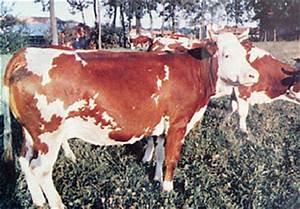
Label: mucca